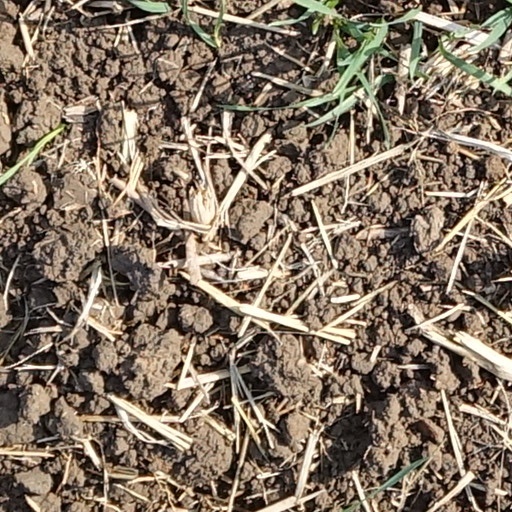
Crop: wheat